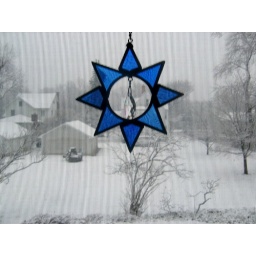
View from my kitchen window. The blue suncatcher was given to me by my son.